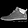
Label: Ankle boot